African Wildlife Foundation

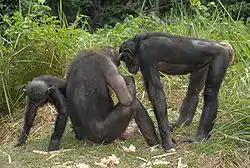
Group of bonobos

The Maringa-Lopori-Wamba Landscape in the Democratic Republic of the Congo is one of the least developed and most remote parts of the Congo Basin. The inhabitants are among the poorest in Africa. Most people live by slash-and-burn agriculture and rely on bushmeat protein. Cash crops include maize, cassava and groundnuts. The growing population risks a revival of logging.